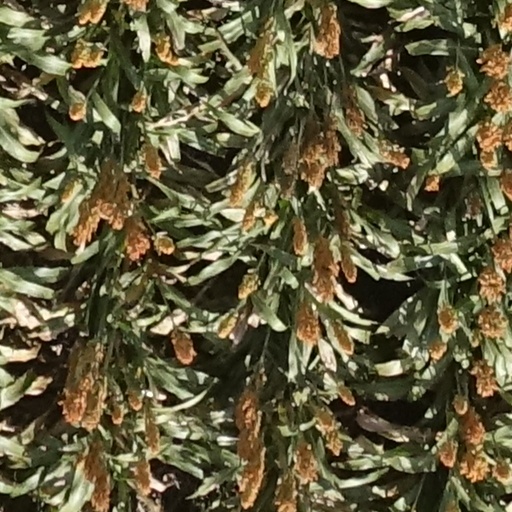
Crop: sorghum